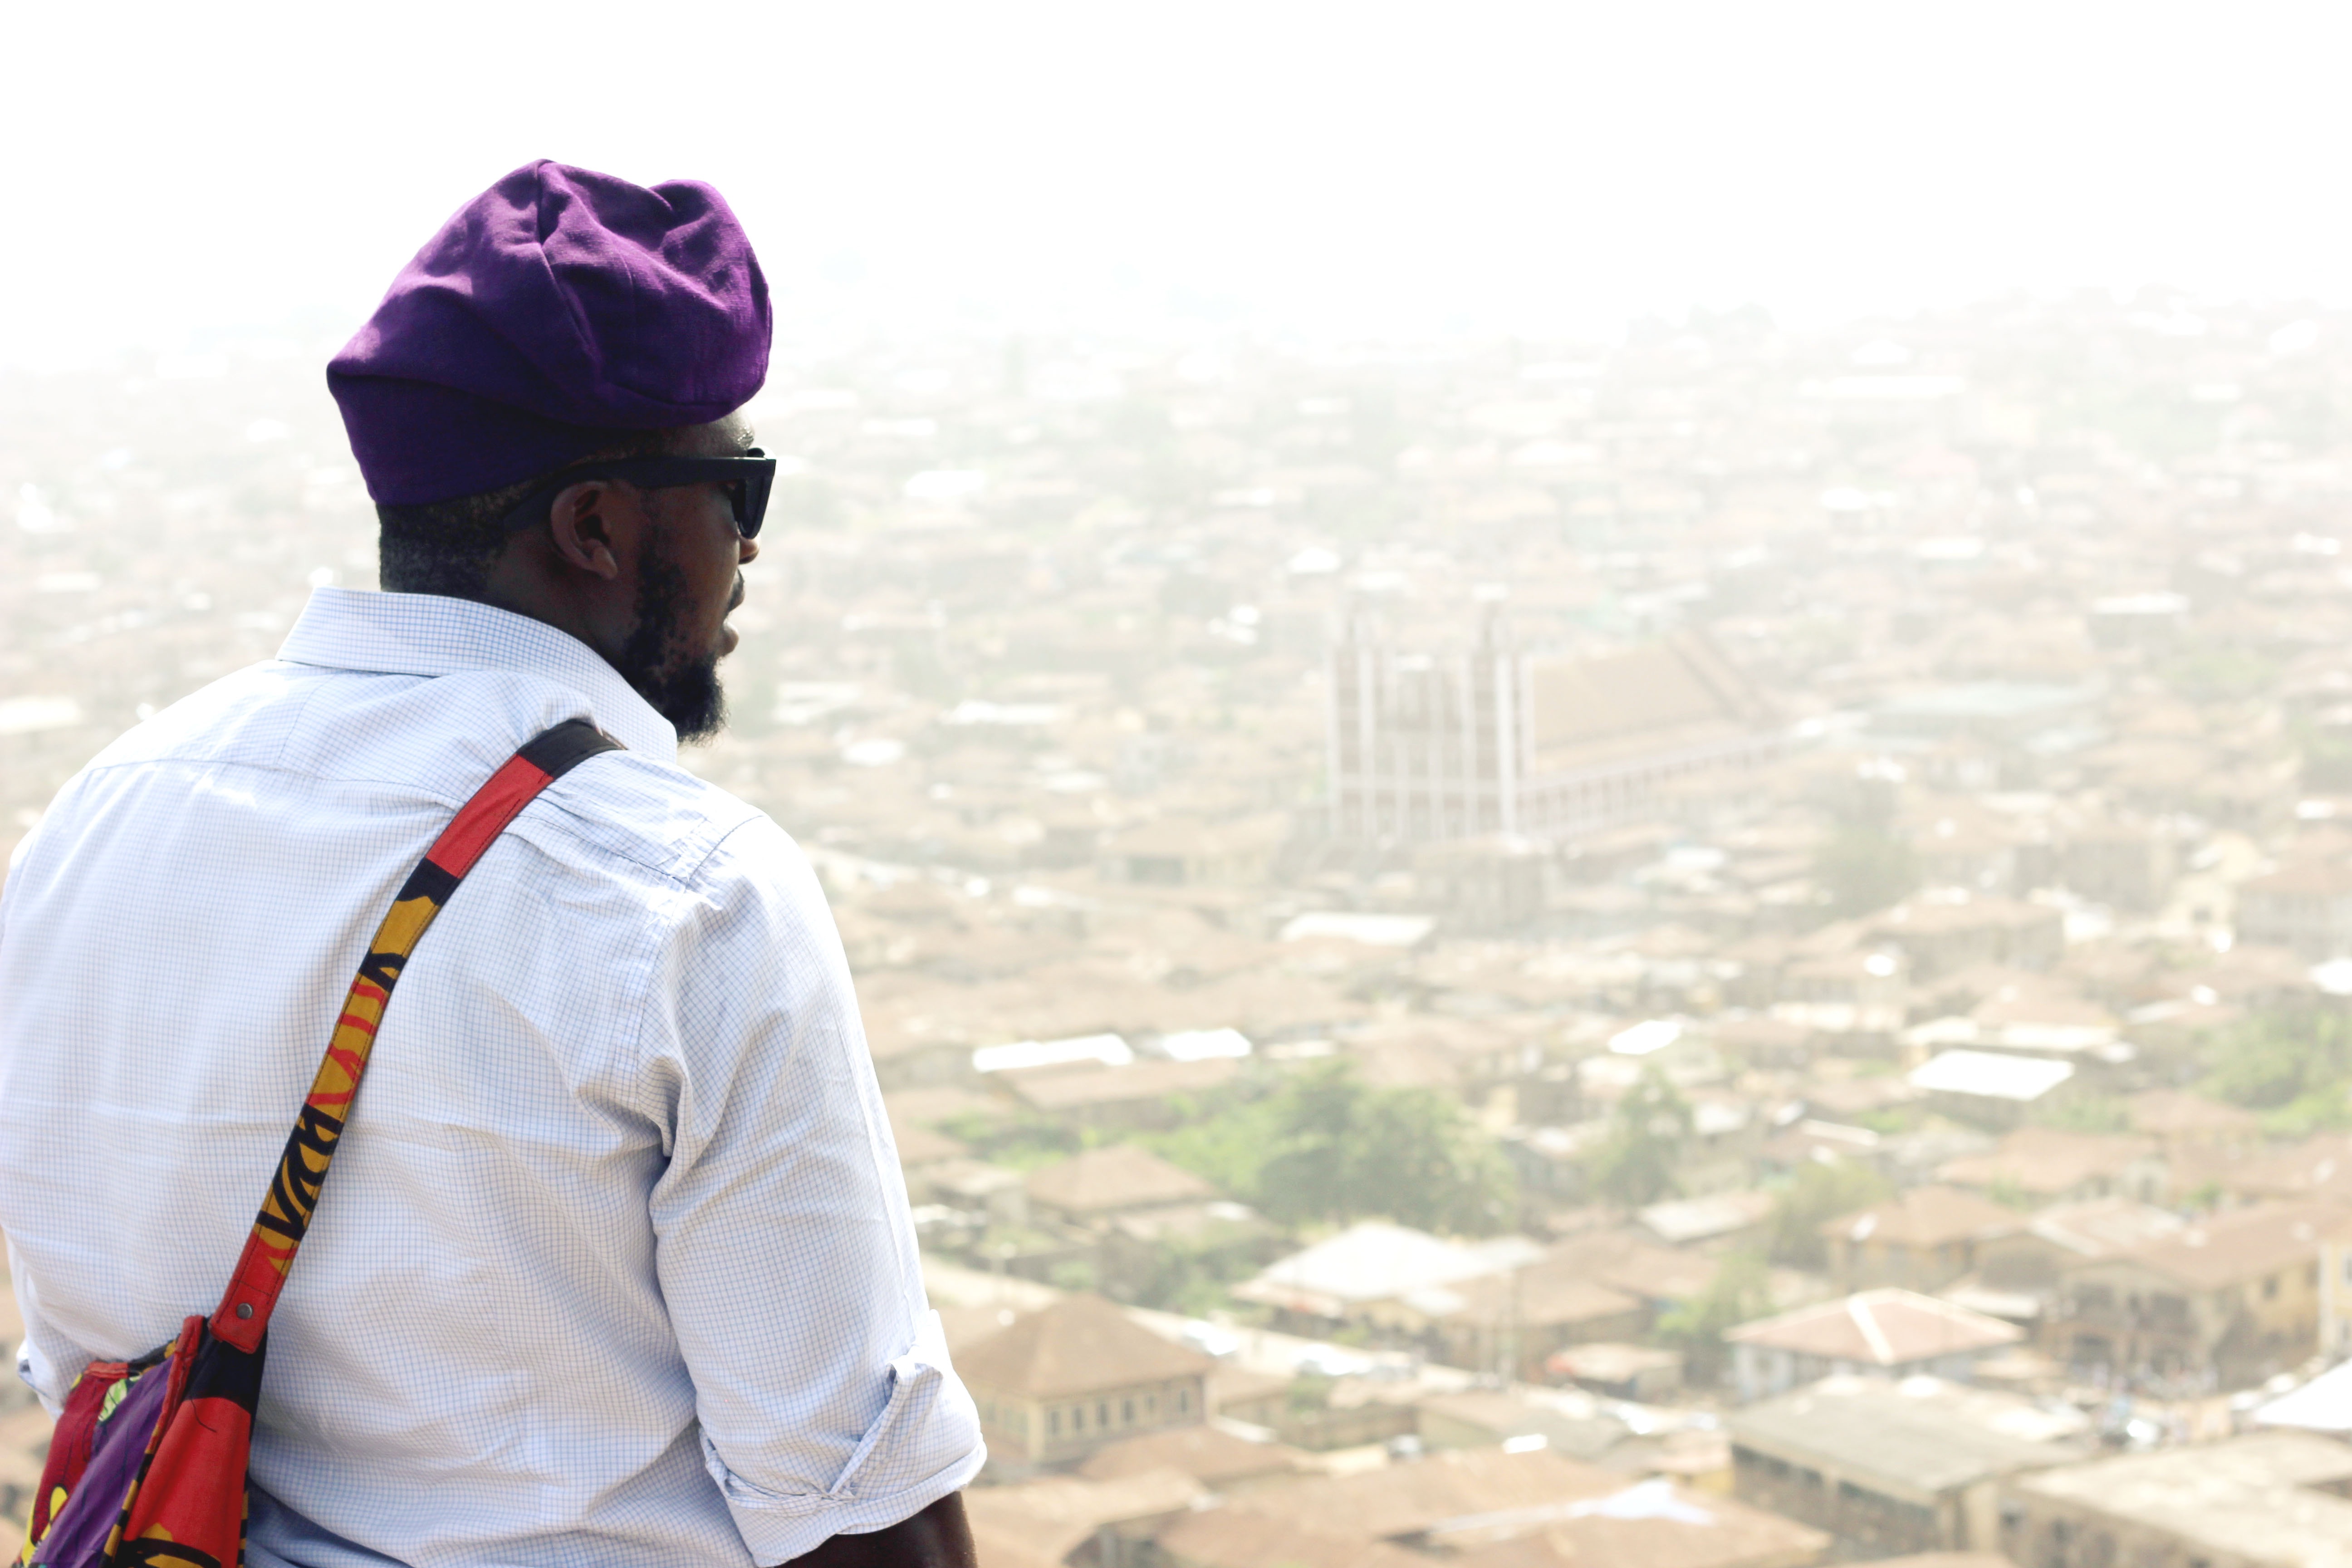
vacation, travel, tourism, headgear, cap